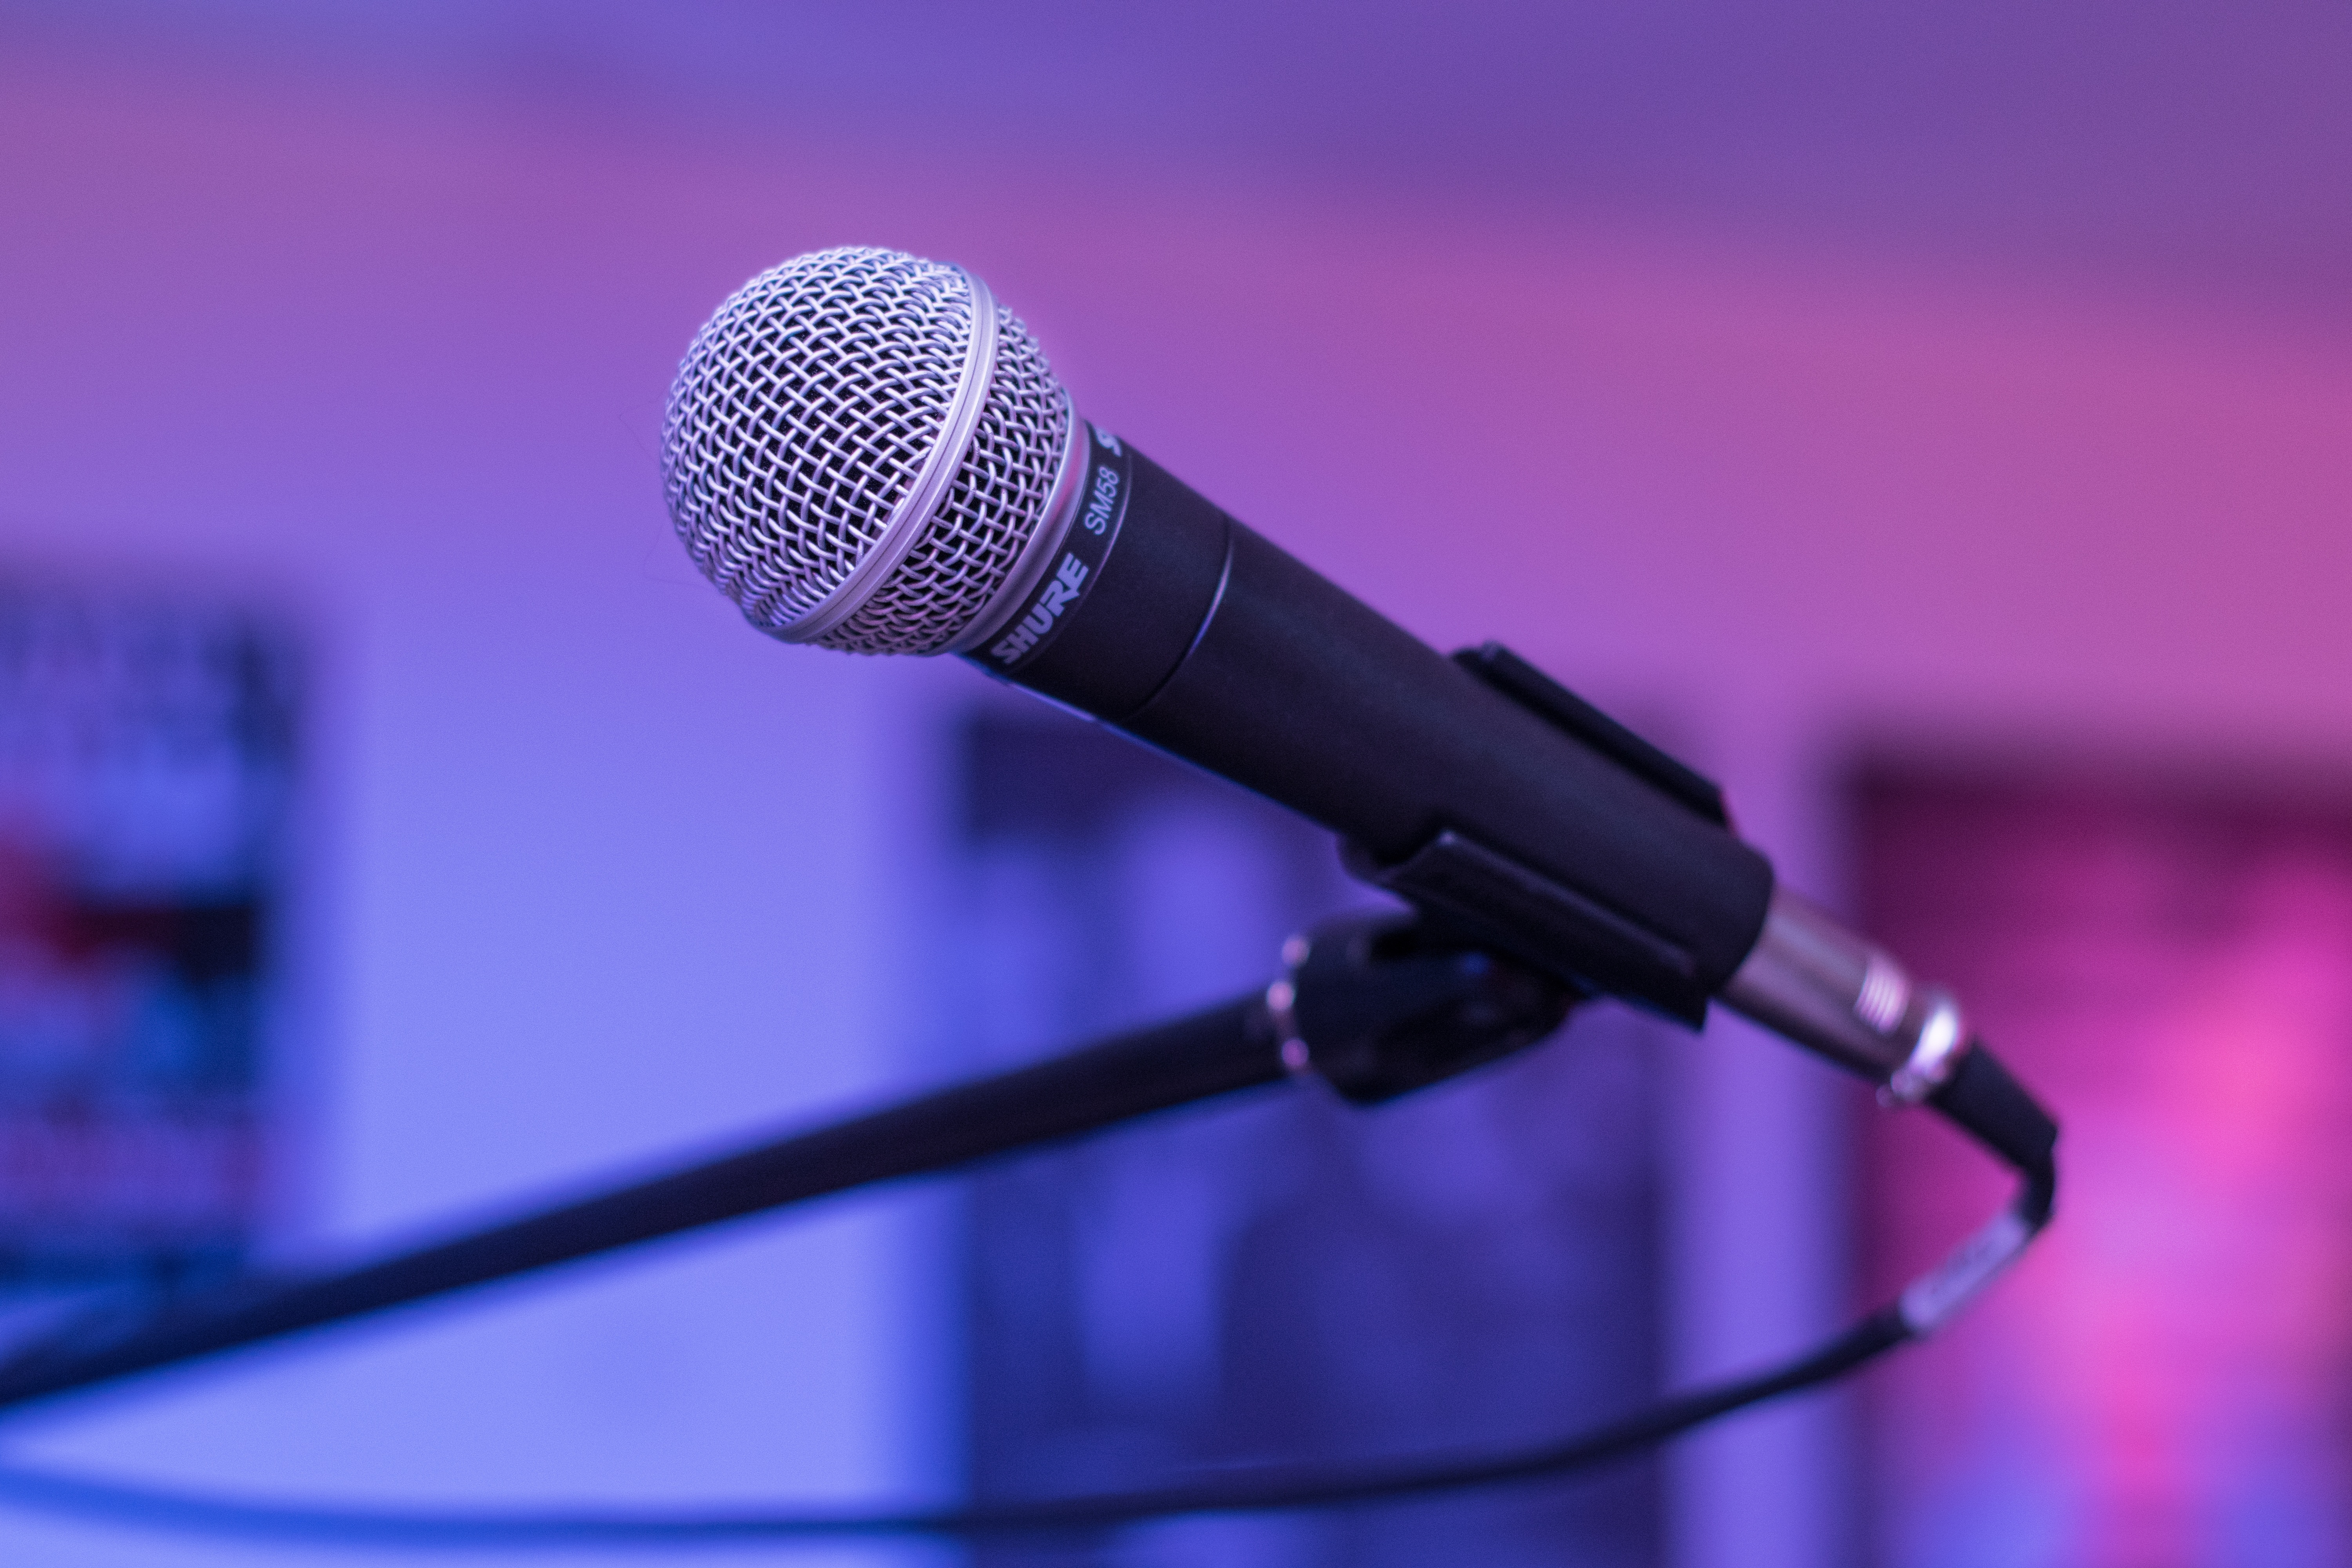
technology, macro, microphone, mic, audio, singing, audio equipment, electronic device